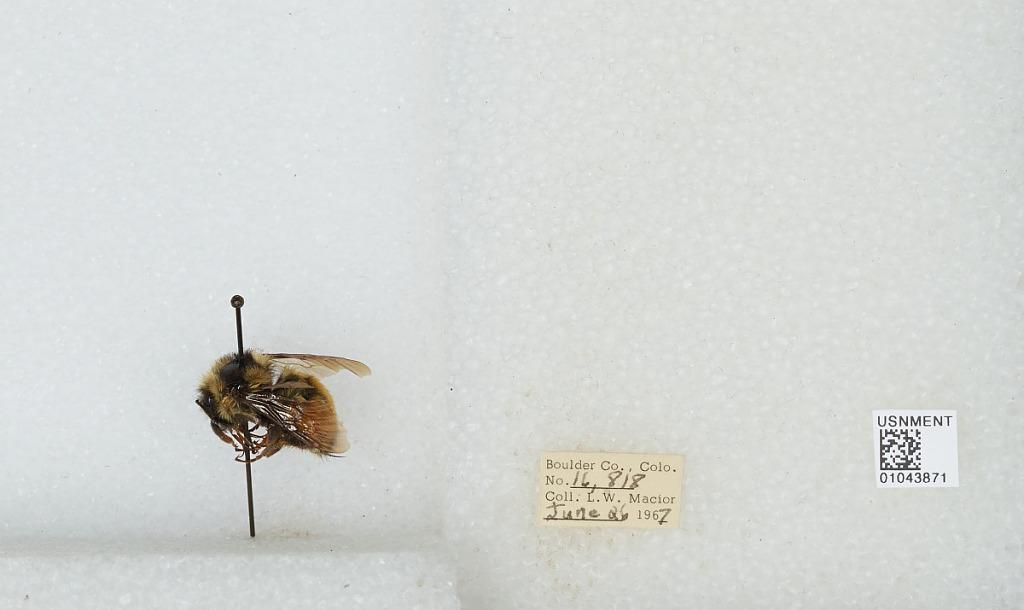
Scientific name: Bombus (Pyrobombus) bifarius Cresson
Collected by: L. Macior
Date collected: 1967-6-26
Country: United States
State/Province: Colorado
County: Boulder
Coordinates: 40.0017, -105.308